Question: What color is the water?
Tambaya: Wanne launin ne ruwan?
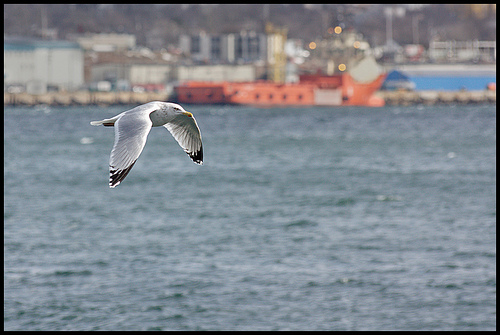
Answer: Blue.
Amsa: Shuɗi.